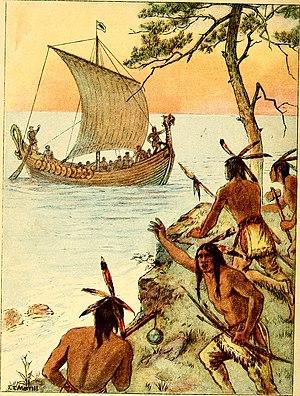
Freydis Eiriksdottir est la fille d'Erik le Rouge et la sœur de Leif Eriksson. Lors d'une expédition au Vinland, elle prend part au combat en faisant face aux indigènes dénommés « Skrælings » par les Vikings. Cette expédition était conduite par Thorfinn Karlsefni. Elle revint au Groenland après l'abandon de la colonie. Freydis était une femme avec un fort caractère, et elle décida de relancer une expédition au Vinland. Arrivée à destination, Freydis se prend de querelle avec les Islandais et elle tue certains des voyageurs se trouvant sur le bateau. Les survivants ne pouvant rester sur place repartent pour le Groenland.